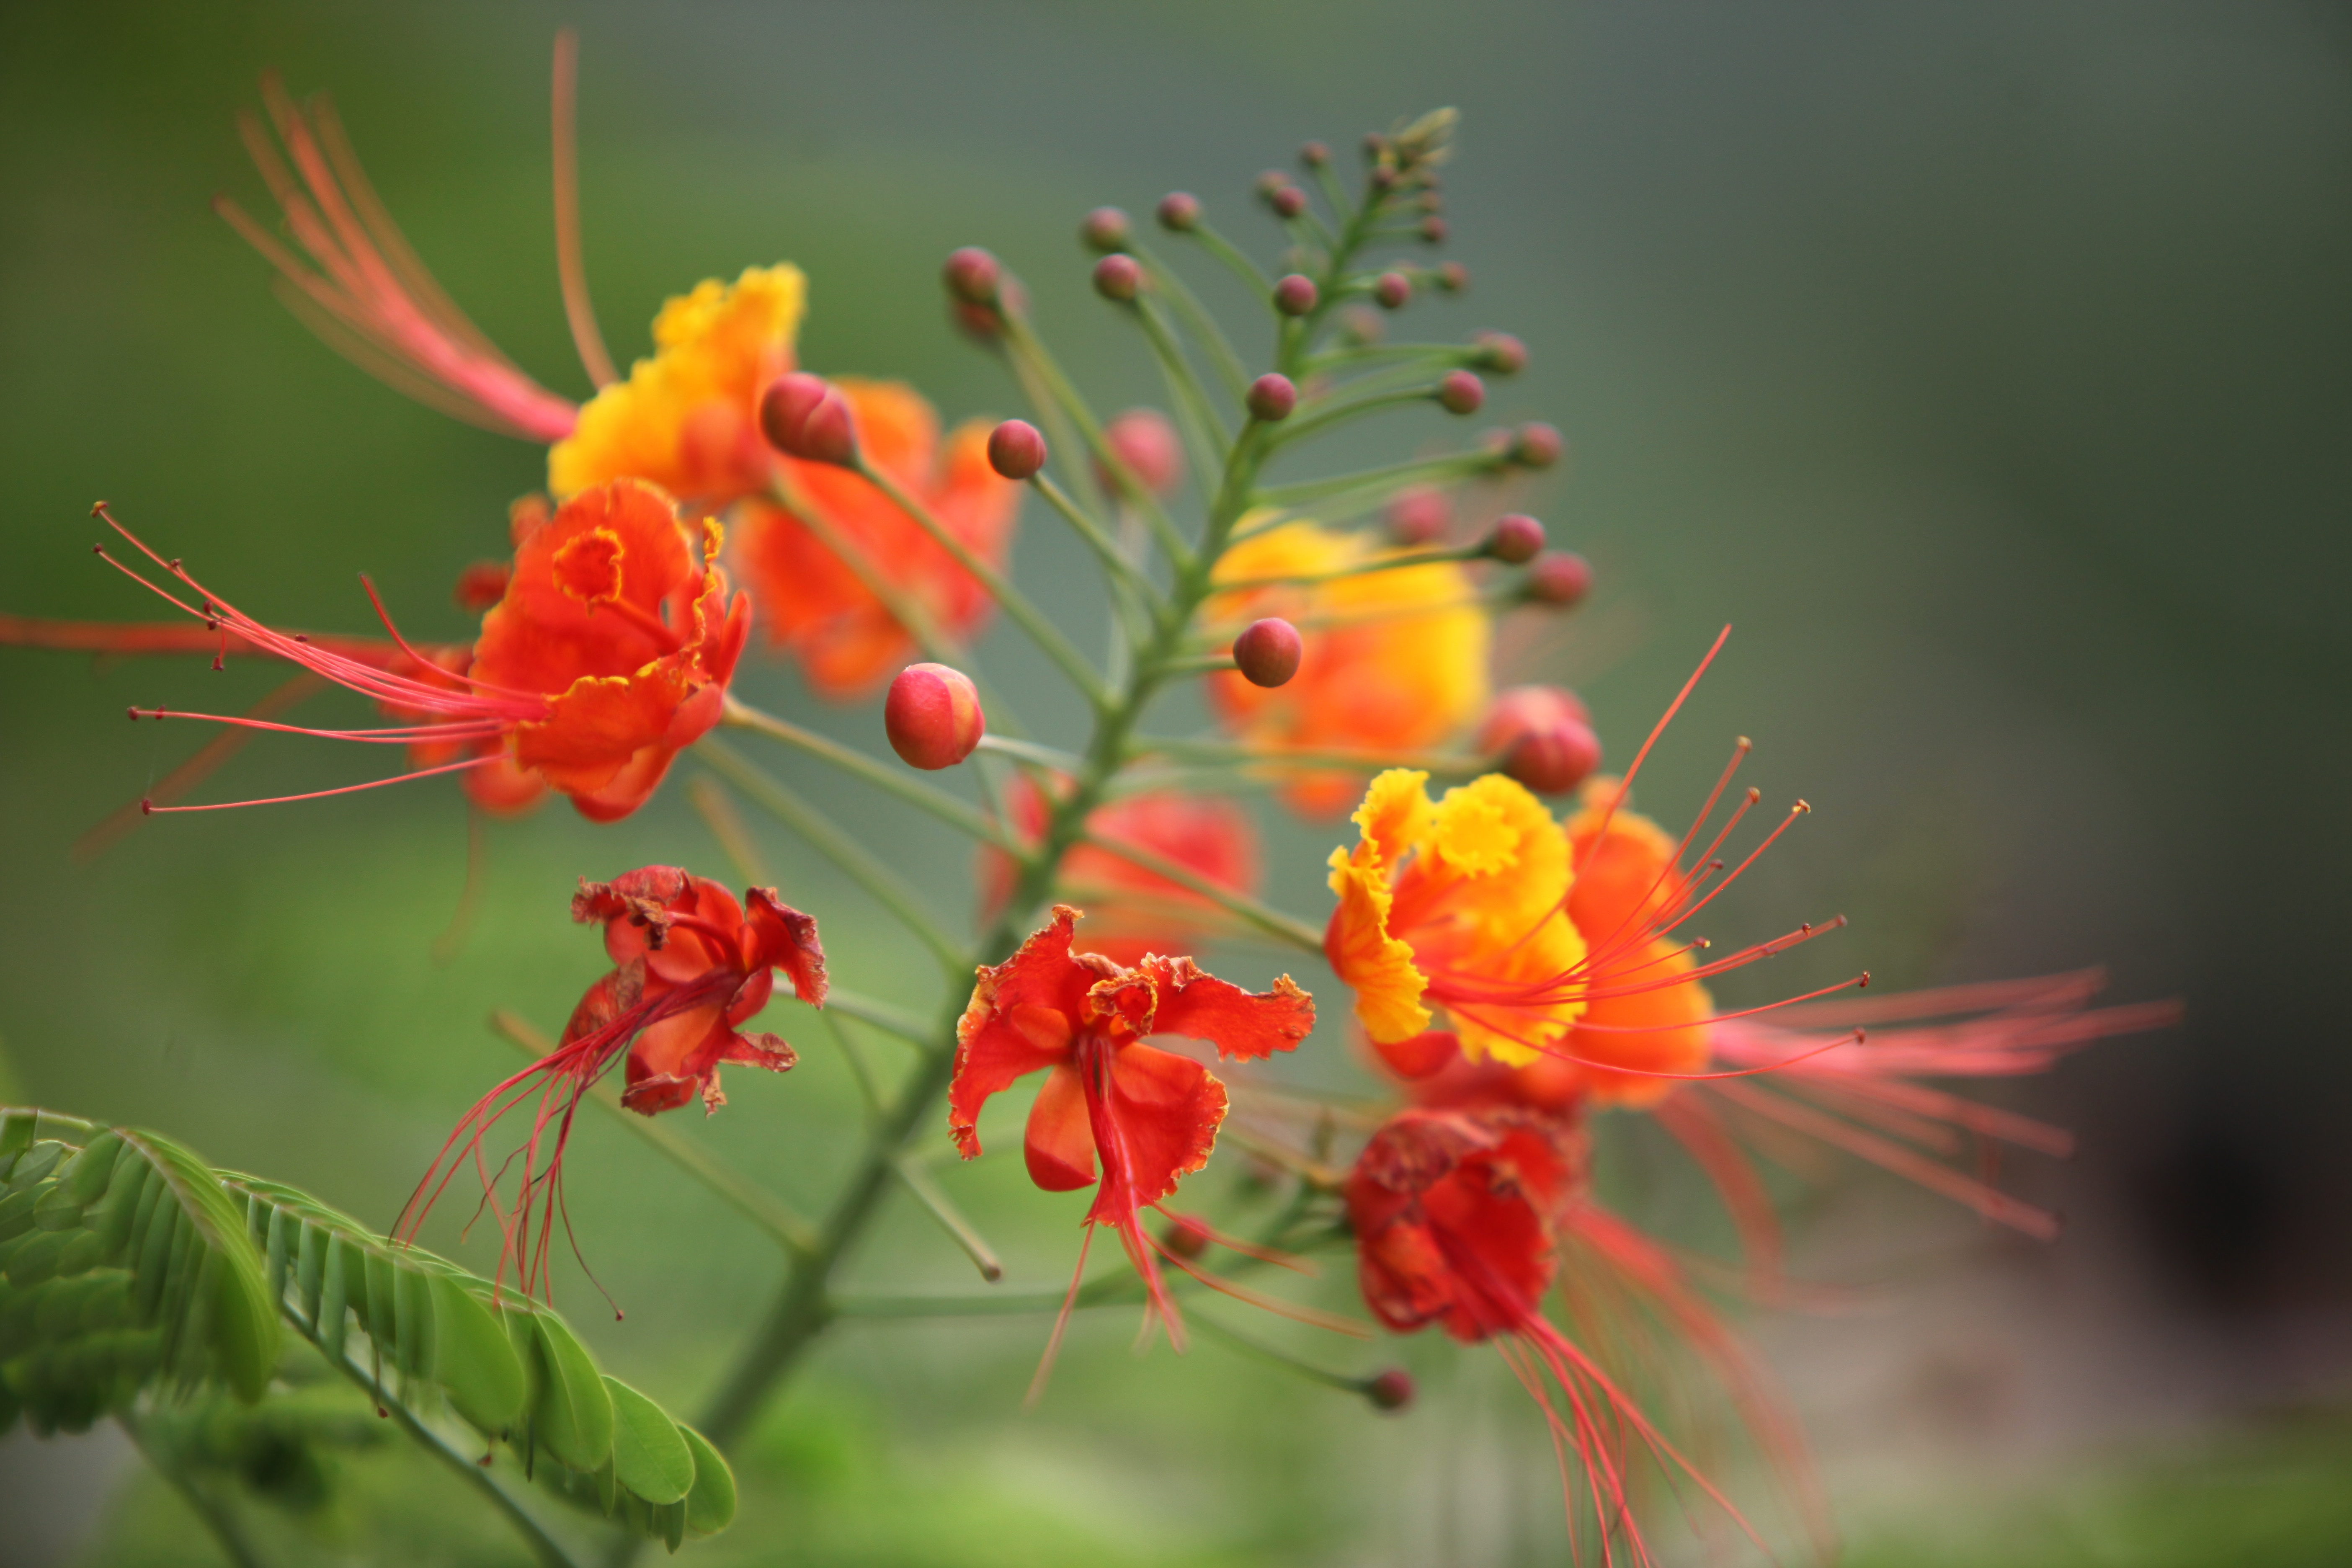
nature, blossom, plant, leaf, flower, petal, pollen, herb, produce, autumn, botany, flora, wildflower, flowers, close up, shrub, nectar, macro photography, flowering plant, land plant